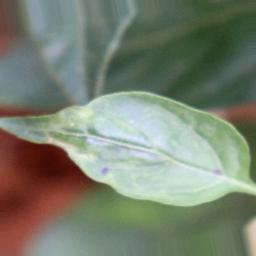
Label: healthy